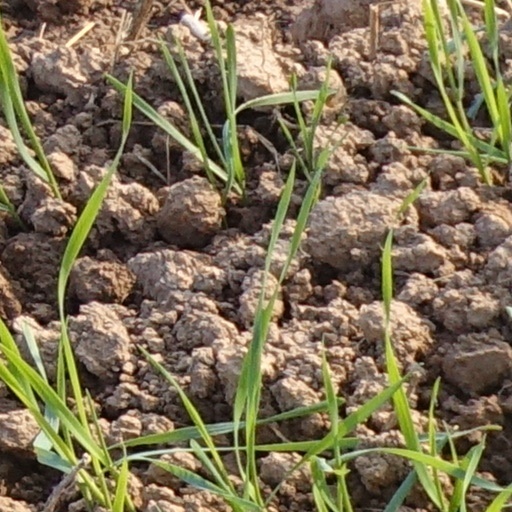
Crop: wheat